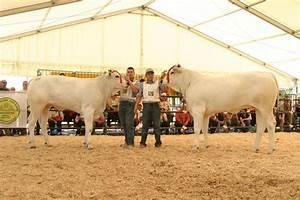
cow